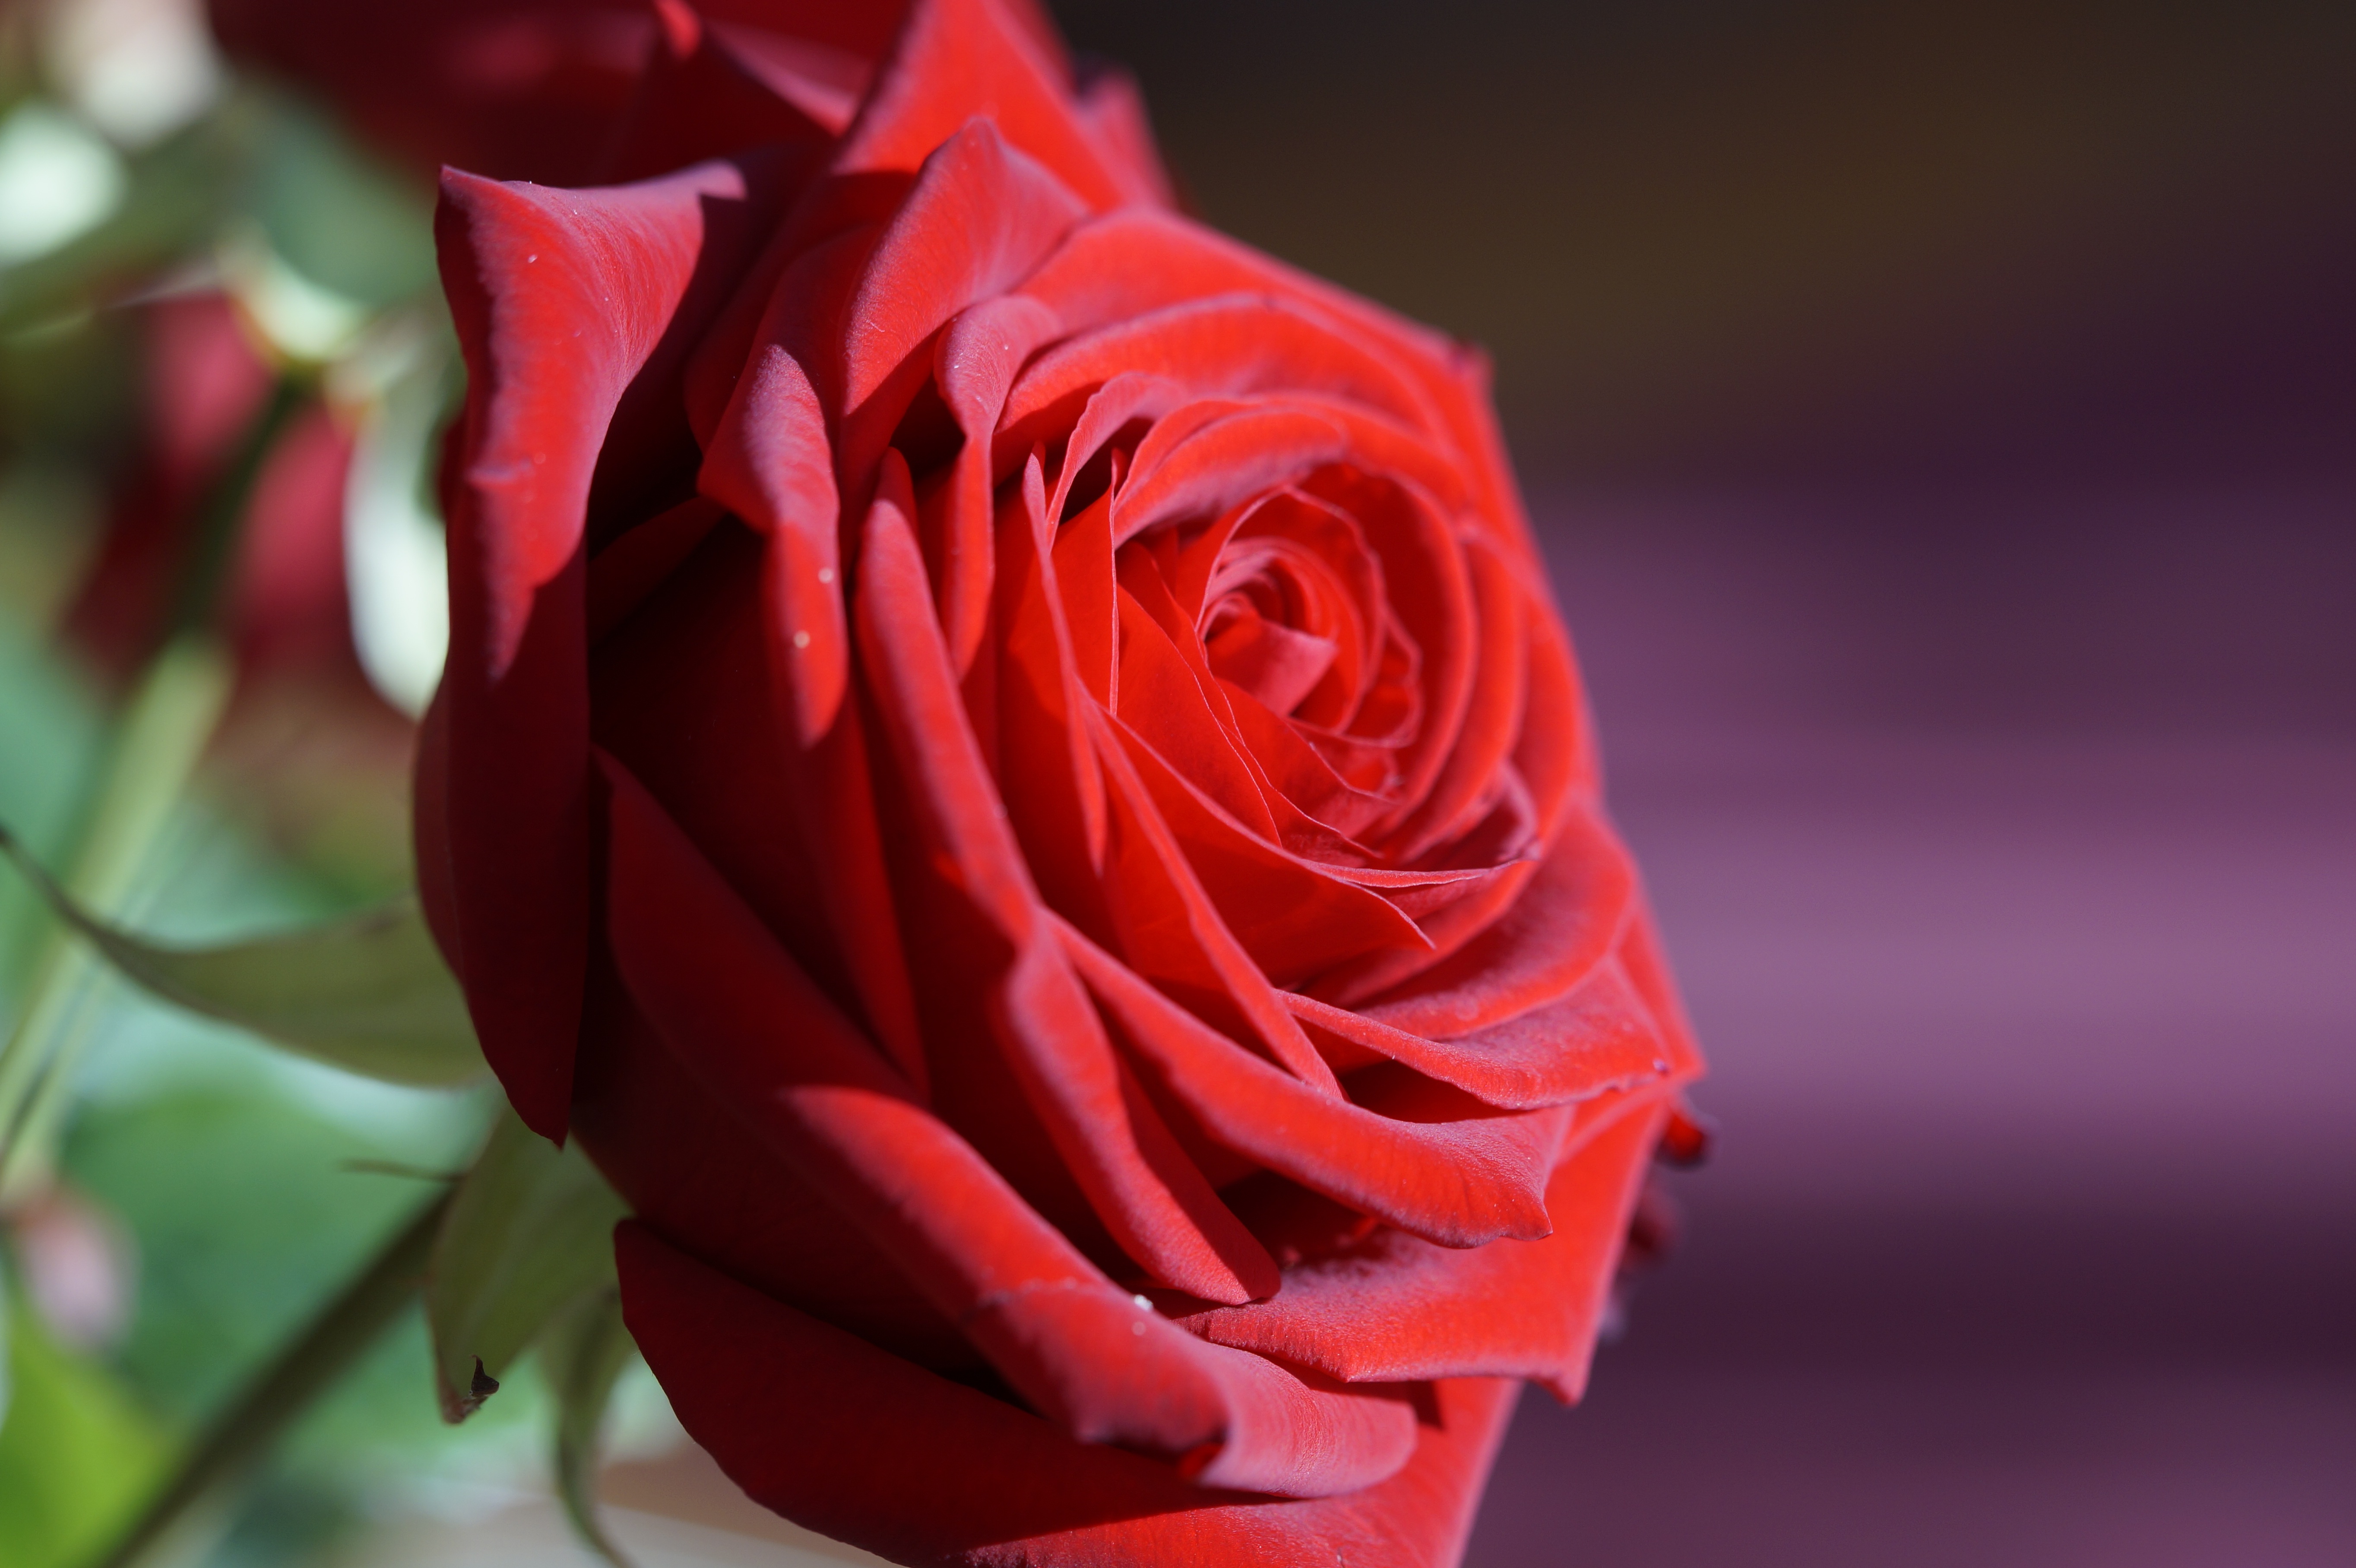
blossom, plant, flower, petal, bloom, rose, red, romance, romantic, pink, red rose, wedding day, close up, floribunda, rose bloom, macro photography, valentine's day, flowering plant, garden roses, rose family, plant stem, land plant, rose order